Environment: real
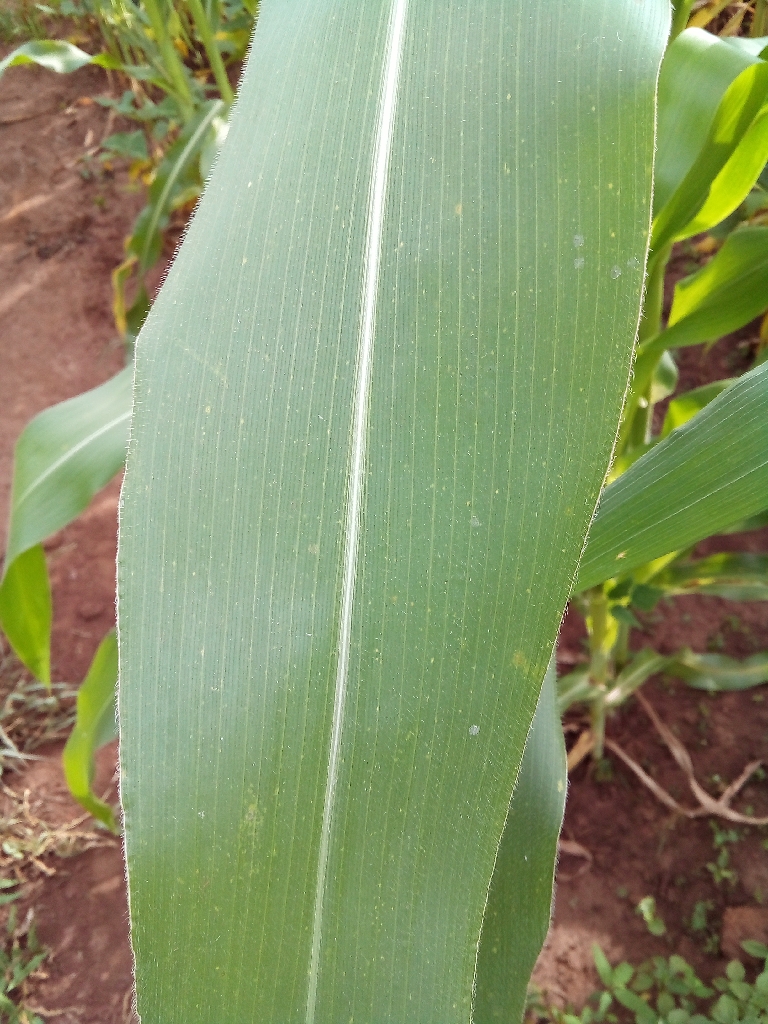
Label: healthy